Russia in World War I

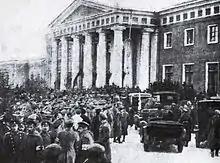
Soldiers and demonstrators in front of the Tauride Palace, March 1/14, 1917.

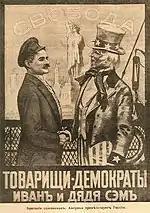
"Democratic comrades: Ivan and Uncle Sam", poster for the Russian-American alliance, 1917.

The bombing on June 28, 1914, and the Austro-Hungarian ultimatum to Serbia on July 23 prompted Russia to support its Serbian ally against the dual monarchy. Large demonstrations gathered in front of the Austro-Hungarian embassy in St. Petersburg. On July 24, at the Council of Ministers, Agriculture Minister Alexander Krivochein (en) declared: "Public opinion would not understand why, at a critical moment involving Russia's interests, the imperial government was reluctant to act boldly". Foreign Minister Sergei Sazonov warned the Tsar that "if he did not give in to the people's demands for war and draw the sword in the name of Serbia, he would run the risk of a revolution and even the loss of his throne". On July 30, Nicholas II resigned himself to ordering general mobilization: Germany, which had done the same, declared war on Russia on August 1. Opposition parties rallied to the cause of national defense, strikes, which had been numerous since 1912, came to a halt, and crowds ransacked the German embassy in St. Petersburg. On August 2, a large crowd gathered in front of the Winter Palace to acclaim the emperor, kneeling and singing the hymn God Save the Tsar. Most of the demonstrators were middle-class people or employees who had come by order, but Nicholas II believed he had re-united his people and confided to his children's tutor: "I'm sure that there will now be a movement in Russia similar to that of the Great War of 1812". On August 8, the Duma decided to dissolve itself until the end of hostilities, to avoid embarrassing the government.